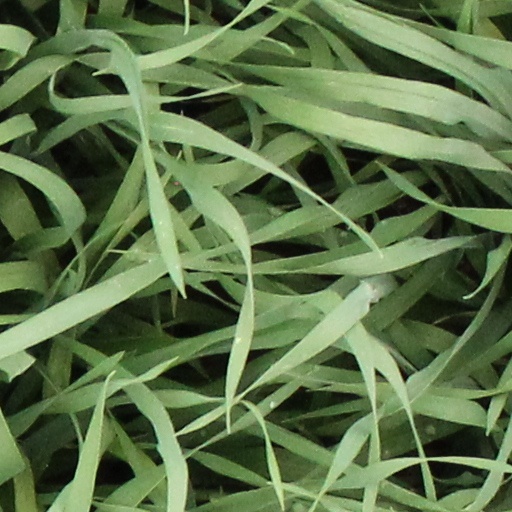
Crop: wheat